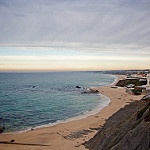
Label: sea